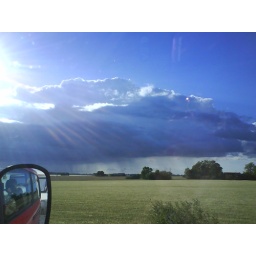
our car and caravan in the mirror